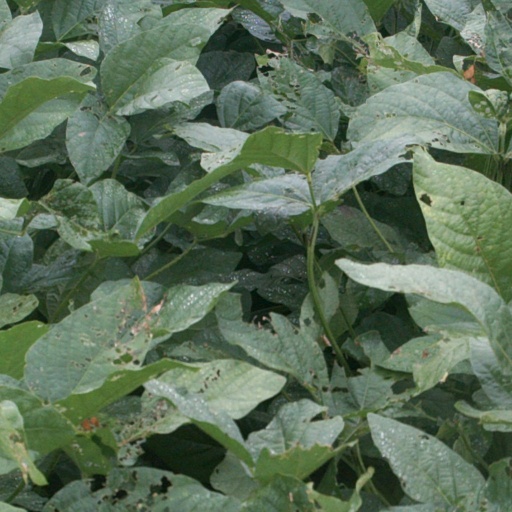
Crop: soybean